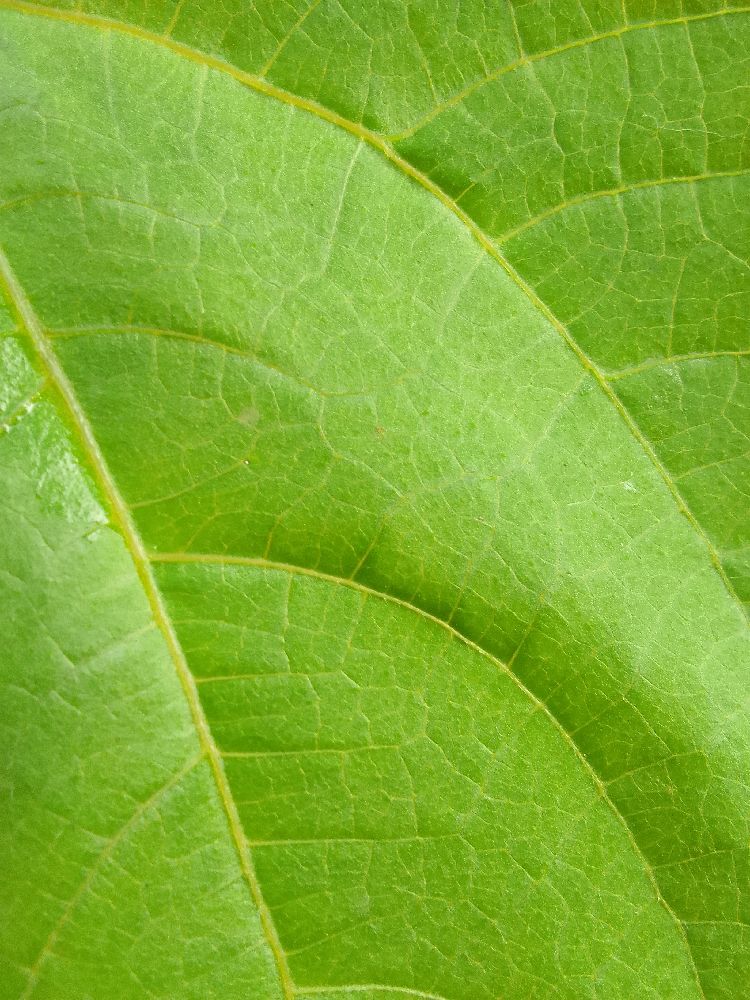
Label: healthy